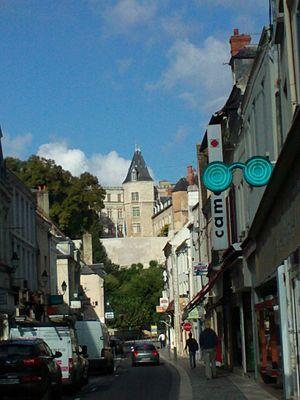
Le château de Montargis est un château fort français et une ancienne résidence royale aujourd'hui en grande partie ruinée, situé à Montargis dans le département du Loiret en région Centre Val de Loire.